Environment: real
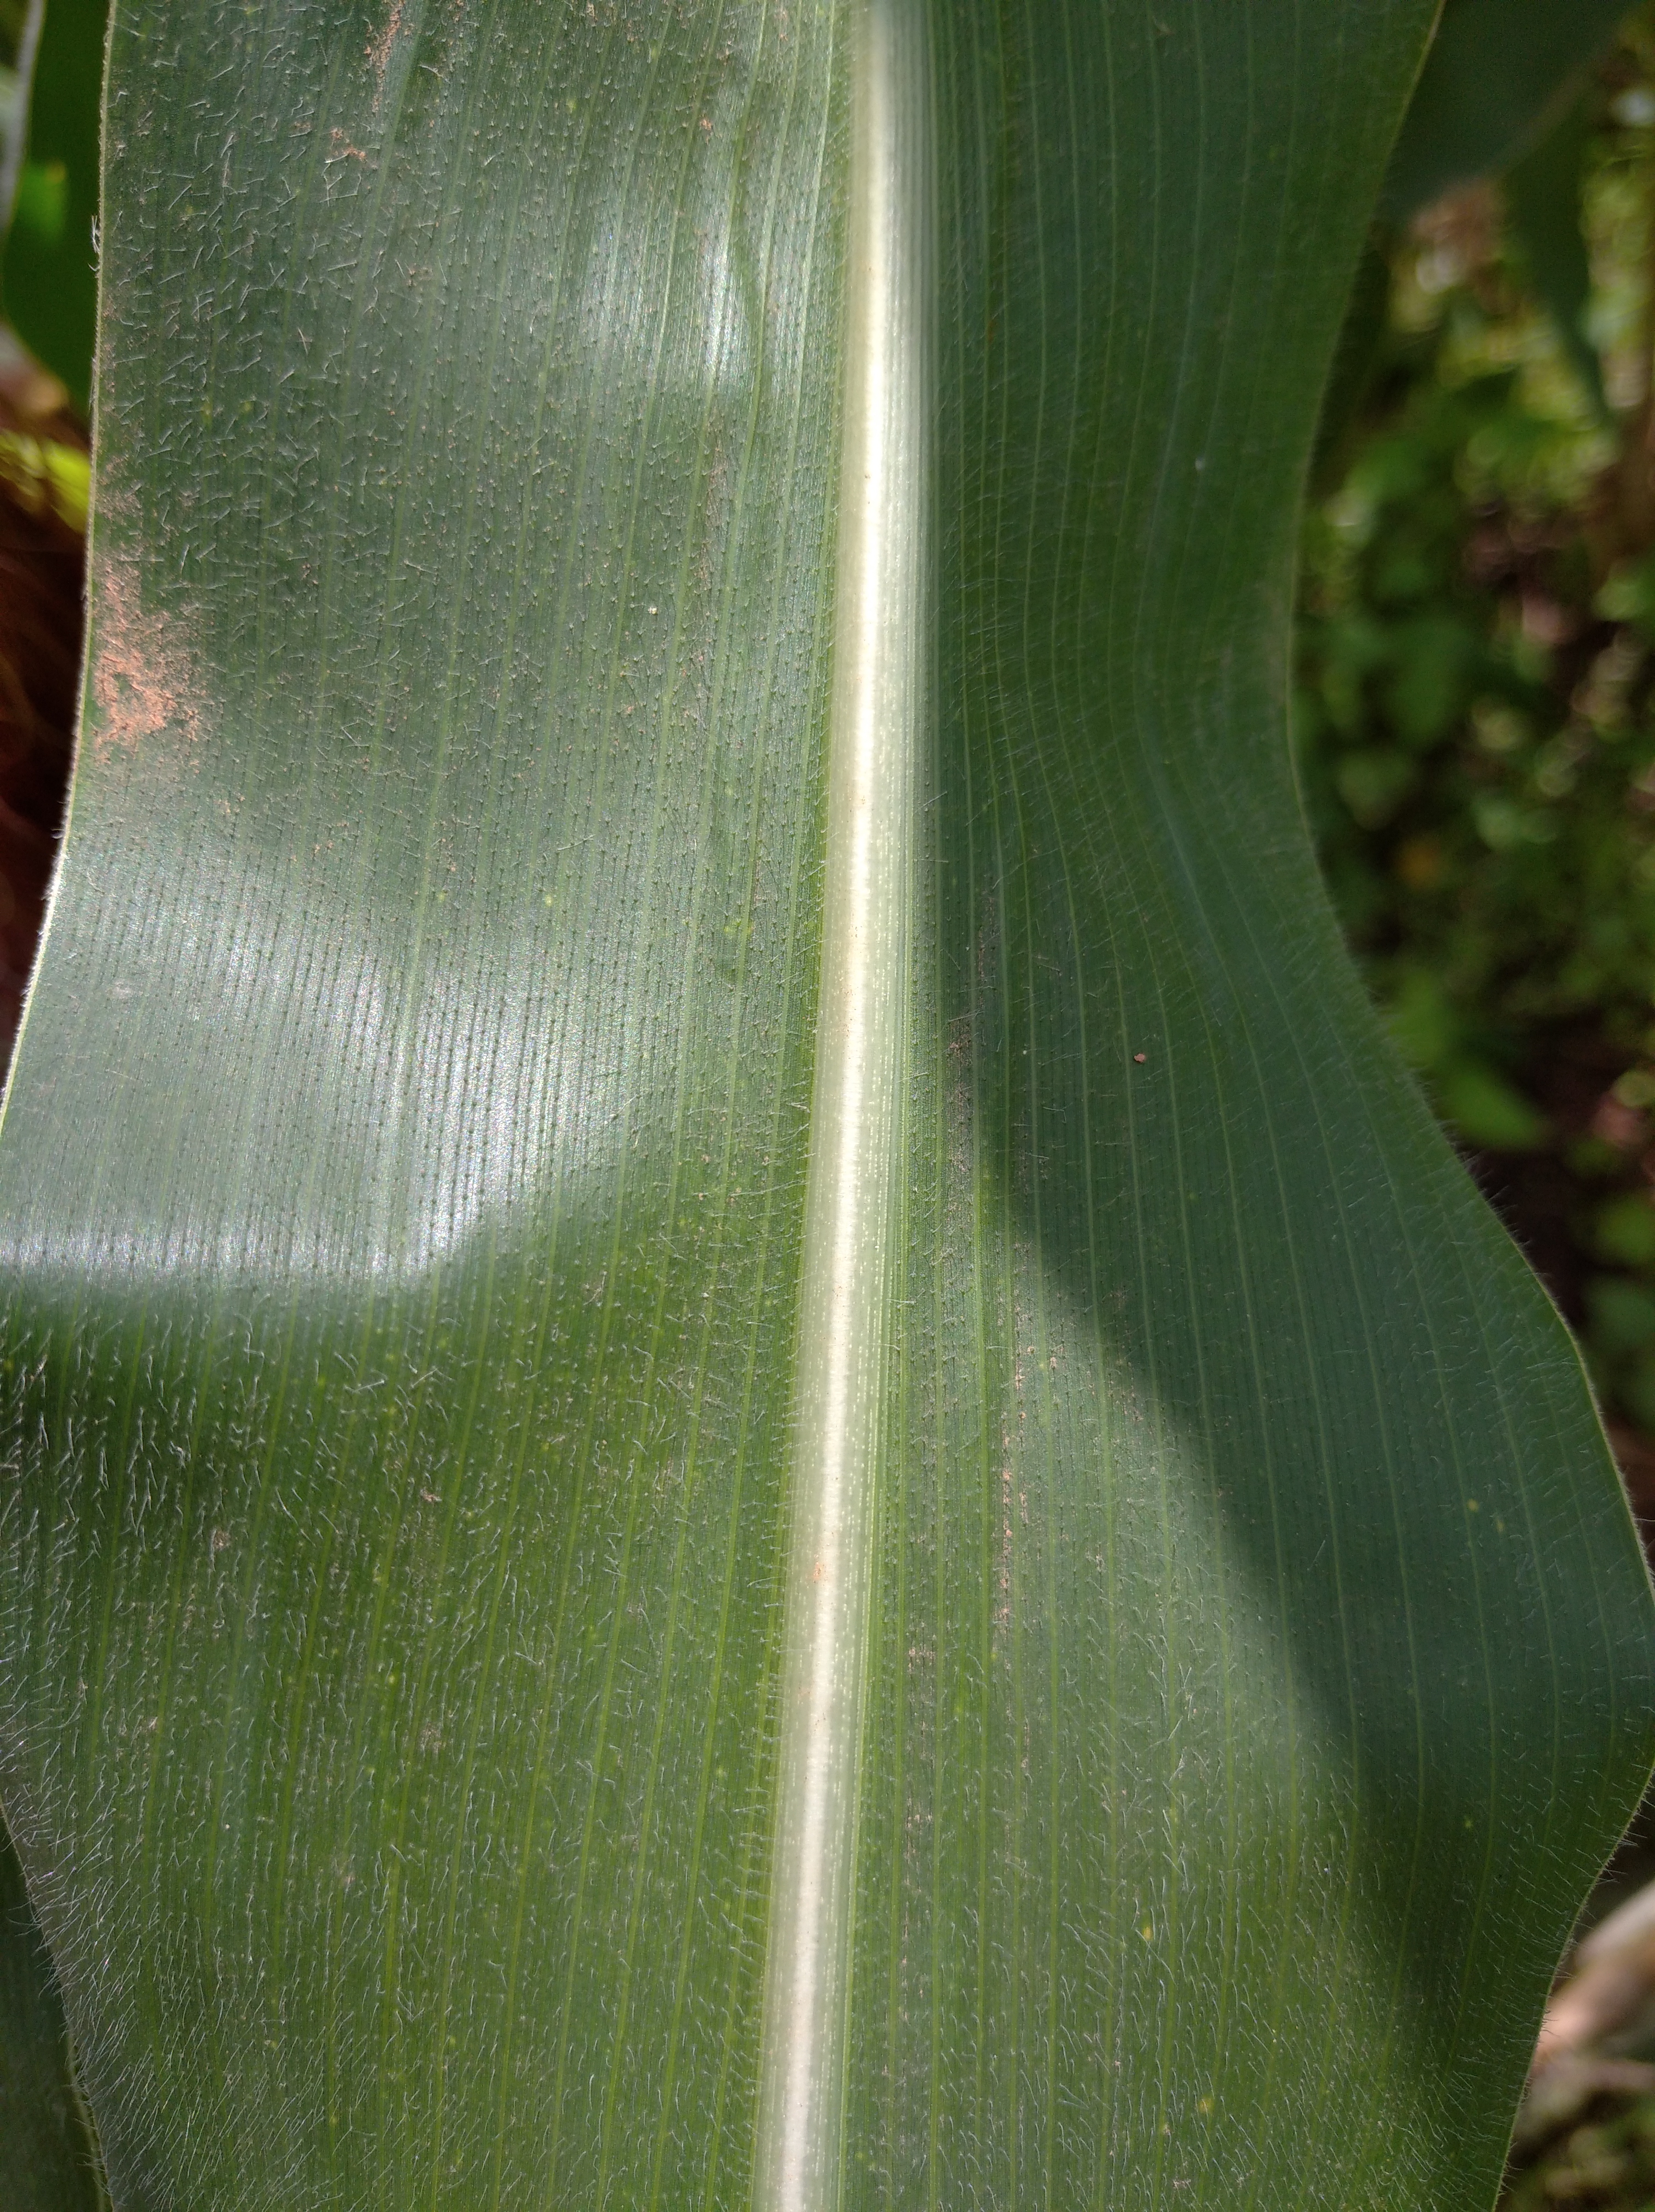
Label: healthy